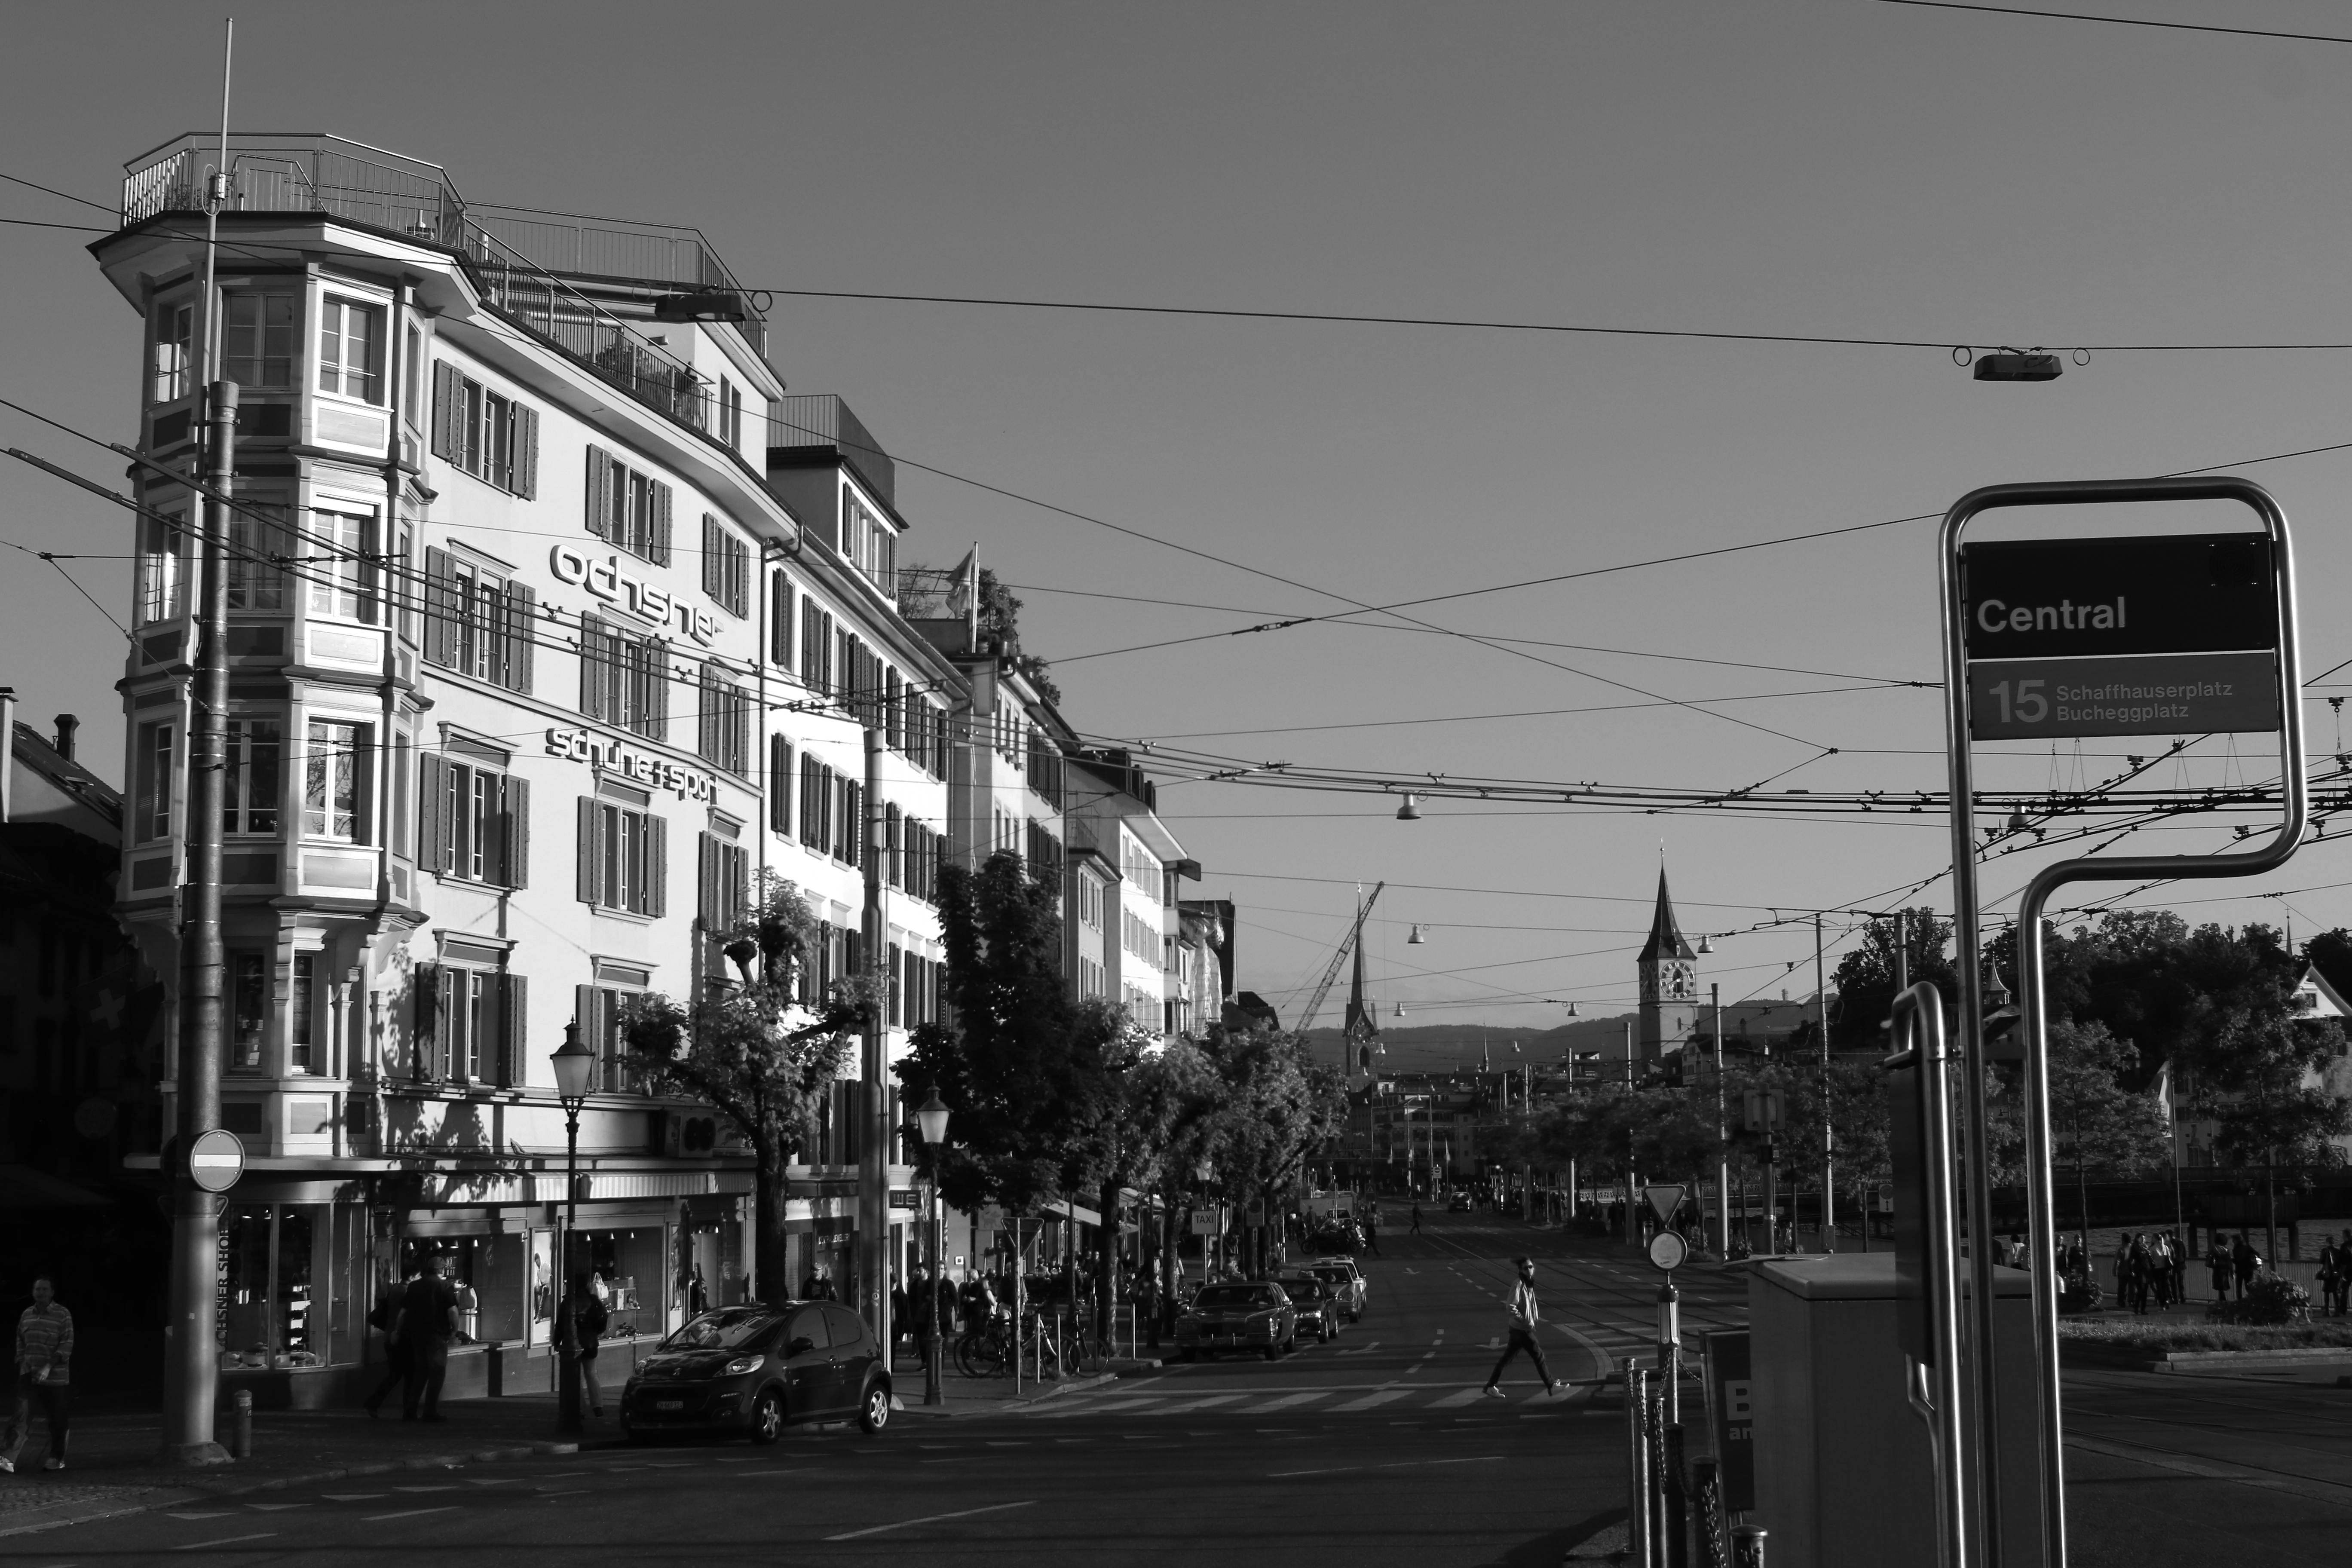
black and white, road, street, shore, city, cityscape, downtown, street light, monochrome, lane, lighting, bw, blackandwhite, blackwhite, infrastructure, swiss, light fixture, suisse, schweiz, sw, schwarzweiss, zurich, schwarzweis, promenade, ufer, shape, schwarzweissfotografie, schwarzweisfotografie, metropolis, limmatquai, raod, urban area, monochrome photography, residential area, human settlement